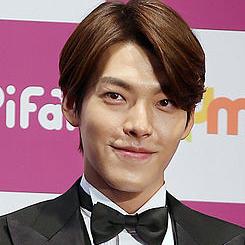
Age: 24